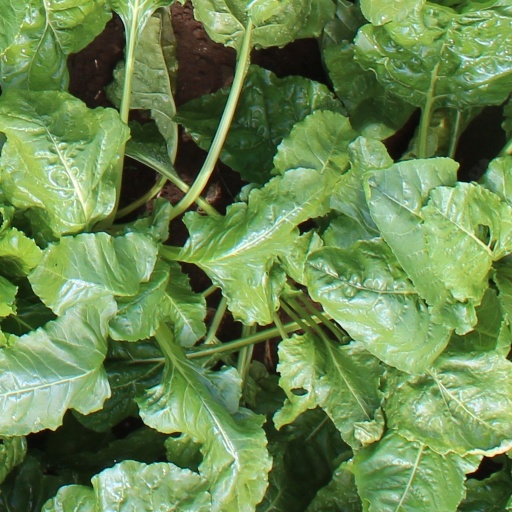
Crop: sugar beet